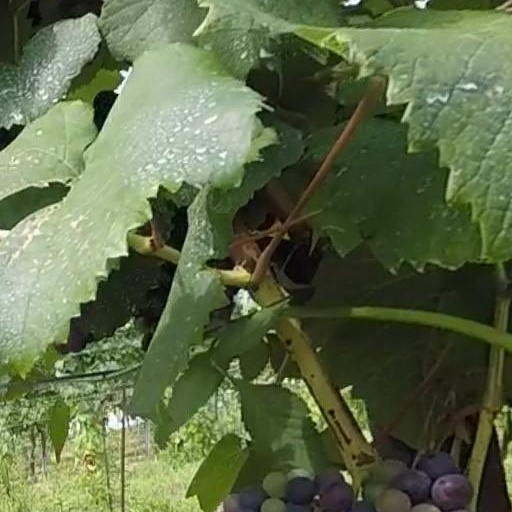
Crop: grape